Argostoli

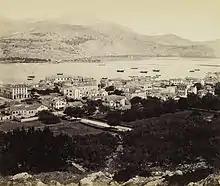
Photograph by Francis Bedford, 1862

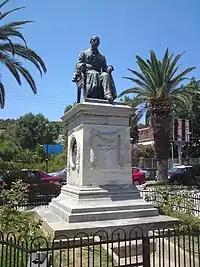
Statue of Panayis Athanase Vagliano, merchant and shipowner from Cephalonia, in Argostoli.

The rivalry between Argostoli and Lixouri, two major cities on the Ionian island of Cephalonia, Greece, located approximately apart on the same bay, is now primarily cultural and sporting in nature, though it has historical and economic roots. Historically, Lixouri was the island's cultural center, home to a Catholic bishopric, and was renowned for its beautiful beaches. In contrast, Argostoli has long been the administrative and economic hub of the island. The folkloric rivalry between the two cities traditionally originated during the carnival season. Local residents of Argostoli often advise visitors not to go to Lixouri, claiming "there is nothing to see."